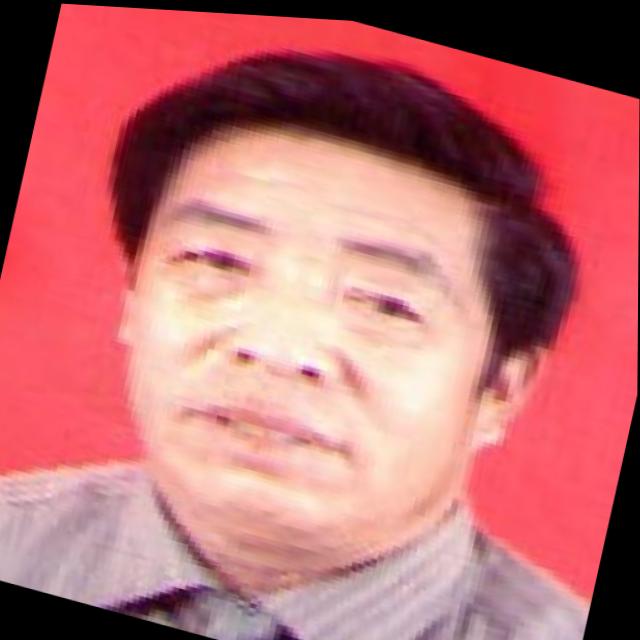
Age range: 45-64